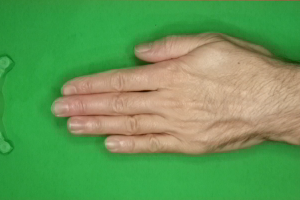
Label: paper